David Icke

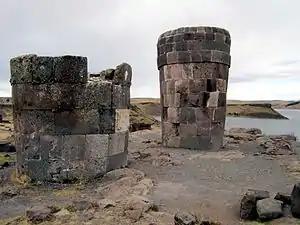
Icke's turquoise period followed an experience by a burial site in Sillustani, Peru, in 1991.

There followed what Icke called his "turquoise period". He had been channelling for some time, he wrote, and had received a message through automatic writing that he was a "Son of the Godhead", interpreting "Godhead" as the "Infinite Mind". He began to wear only the colour turquoise, often a turquoise shell suit, a colour he saw as a conduit for positive energy. He also started working on his third book, and the first of his New-Age period, "The Truth Vibrations".